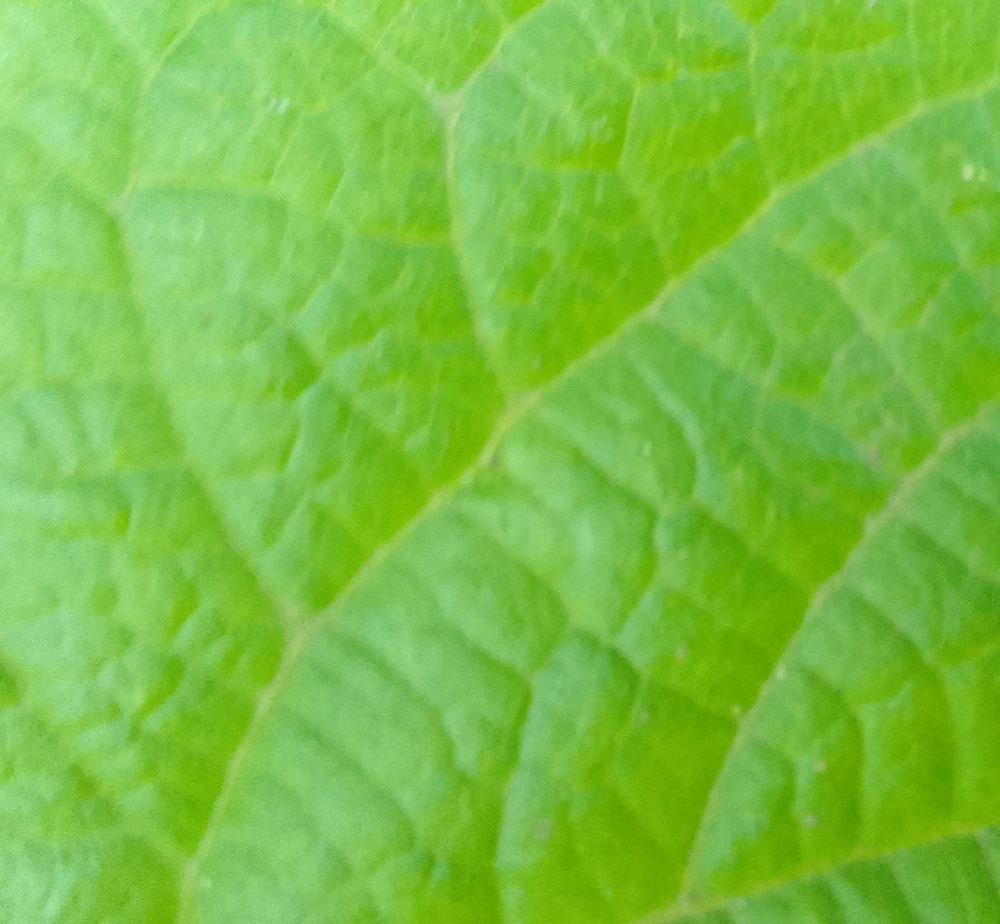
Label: healthy